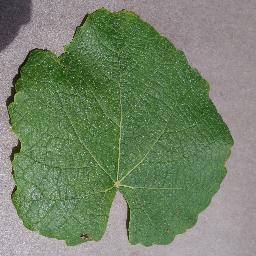
Label: Grape___healthy